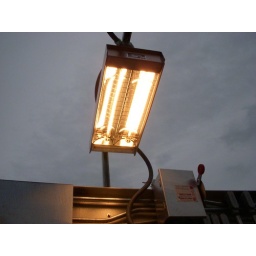
Brand new heat lamps at Belmont. Kinda useless without a roof or any wind screen around it.